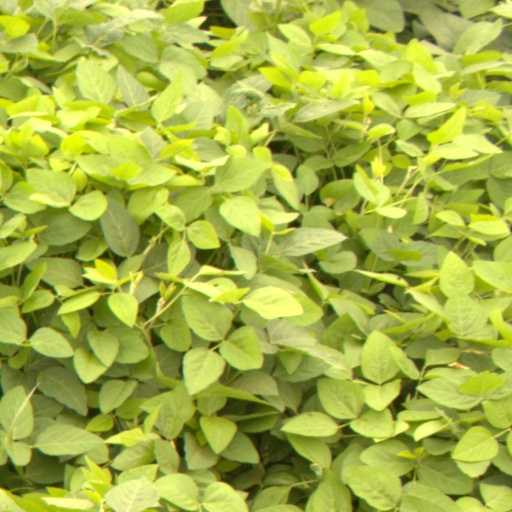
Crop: soybean